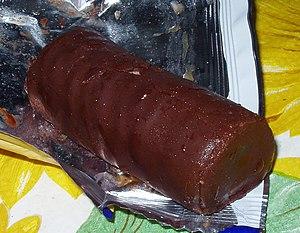
La cuisine lituanienne se caractérise par les produits utilisés qui sont adaptés au climat humide et froid de l'Europe du Nord : orge, pomme de terre, seigle, betterave, chou, baies et champignons qui sont produits localement ainsi que les produits laitiers. La Lituanie ayant un climat et des pratiques agricoles communes avec l'Europe de l'Est, sa cuisine a beaucoup d'éléments en commun avec les cuisines polonaise, ukrainienne et russe. Elle partage aussi certaines caractéristiques avec les cuisines finlandaise, hongroise, roumaine, géorgienne ainsi qu'avec la cuisine ashkénaze.